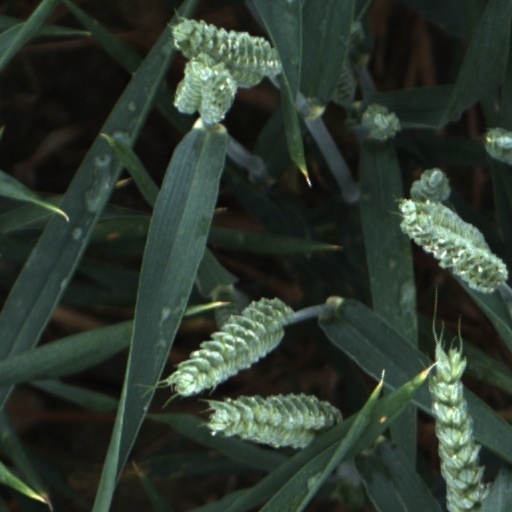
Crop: wheat